Tingena eriphaea

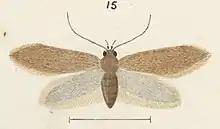
Illustration of "T. eriphaea" by George Hudson.

This species is endemic to New Zealand and has been found in its type locality of Ben Lomond in Otago as well as in Dunedin.